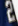
Number: 2